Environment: real
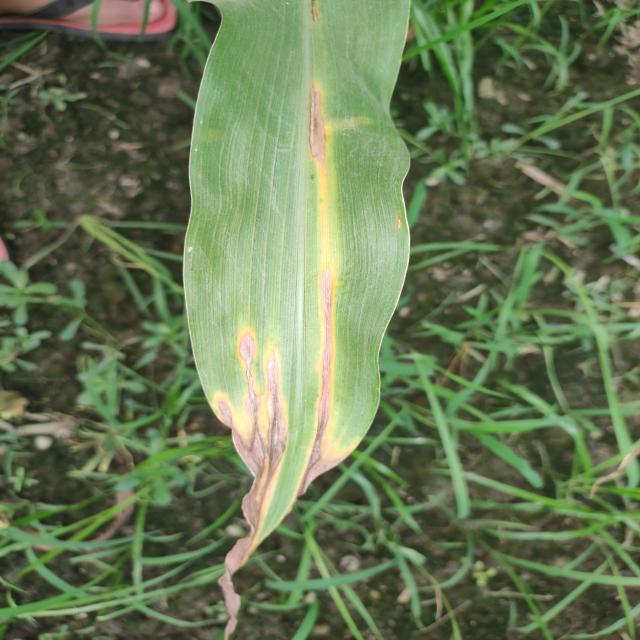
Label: potassium_deficiency